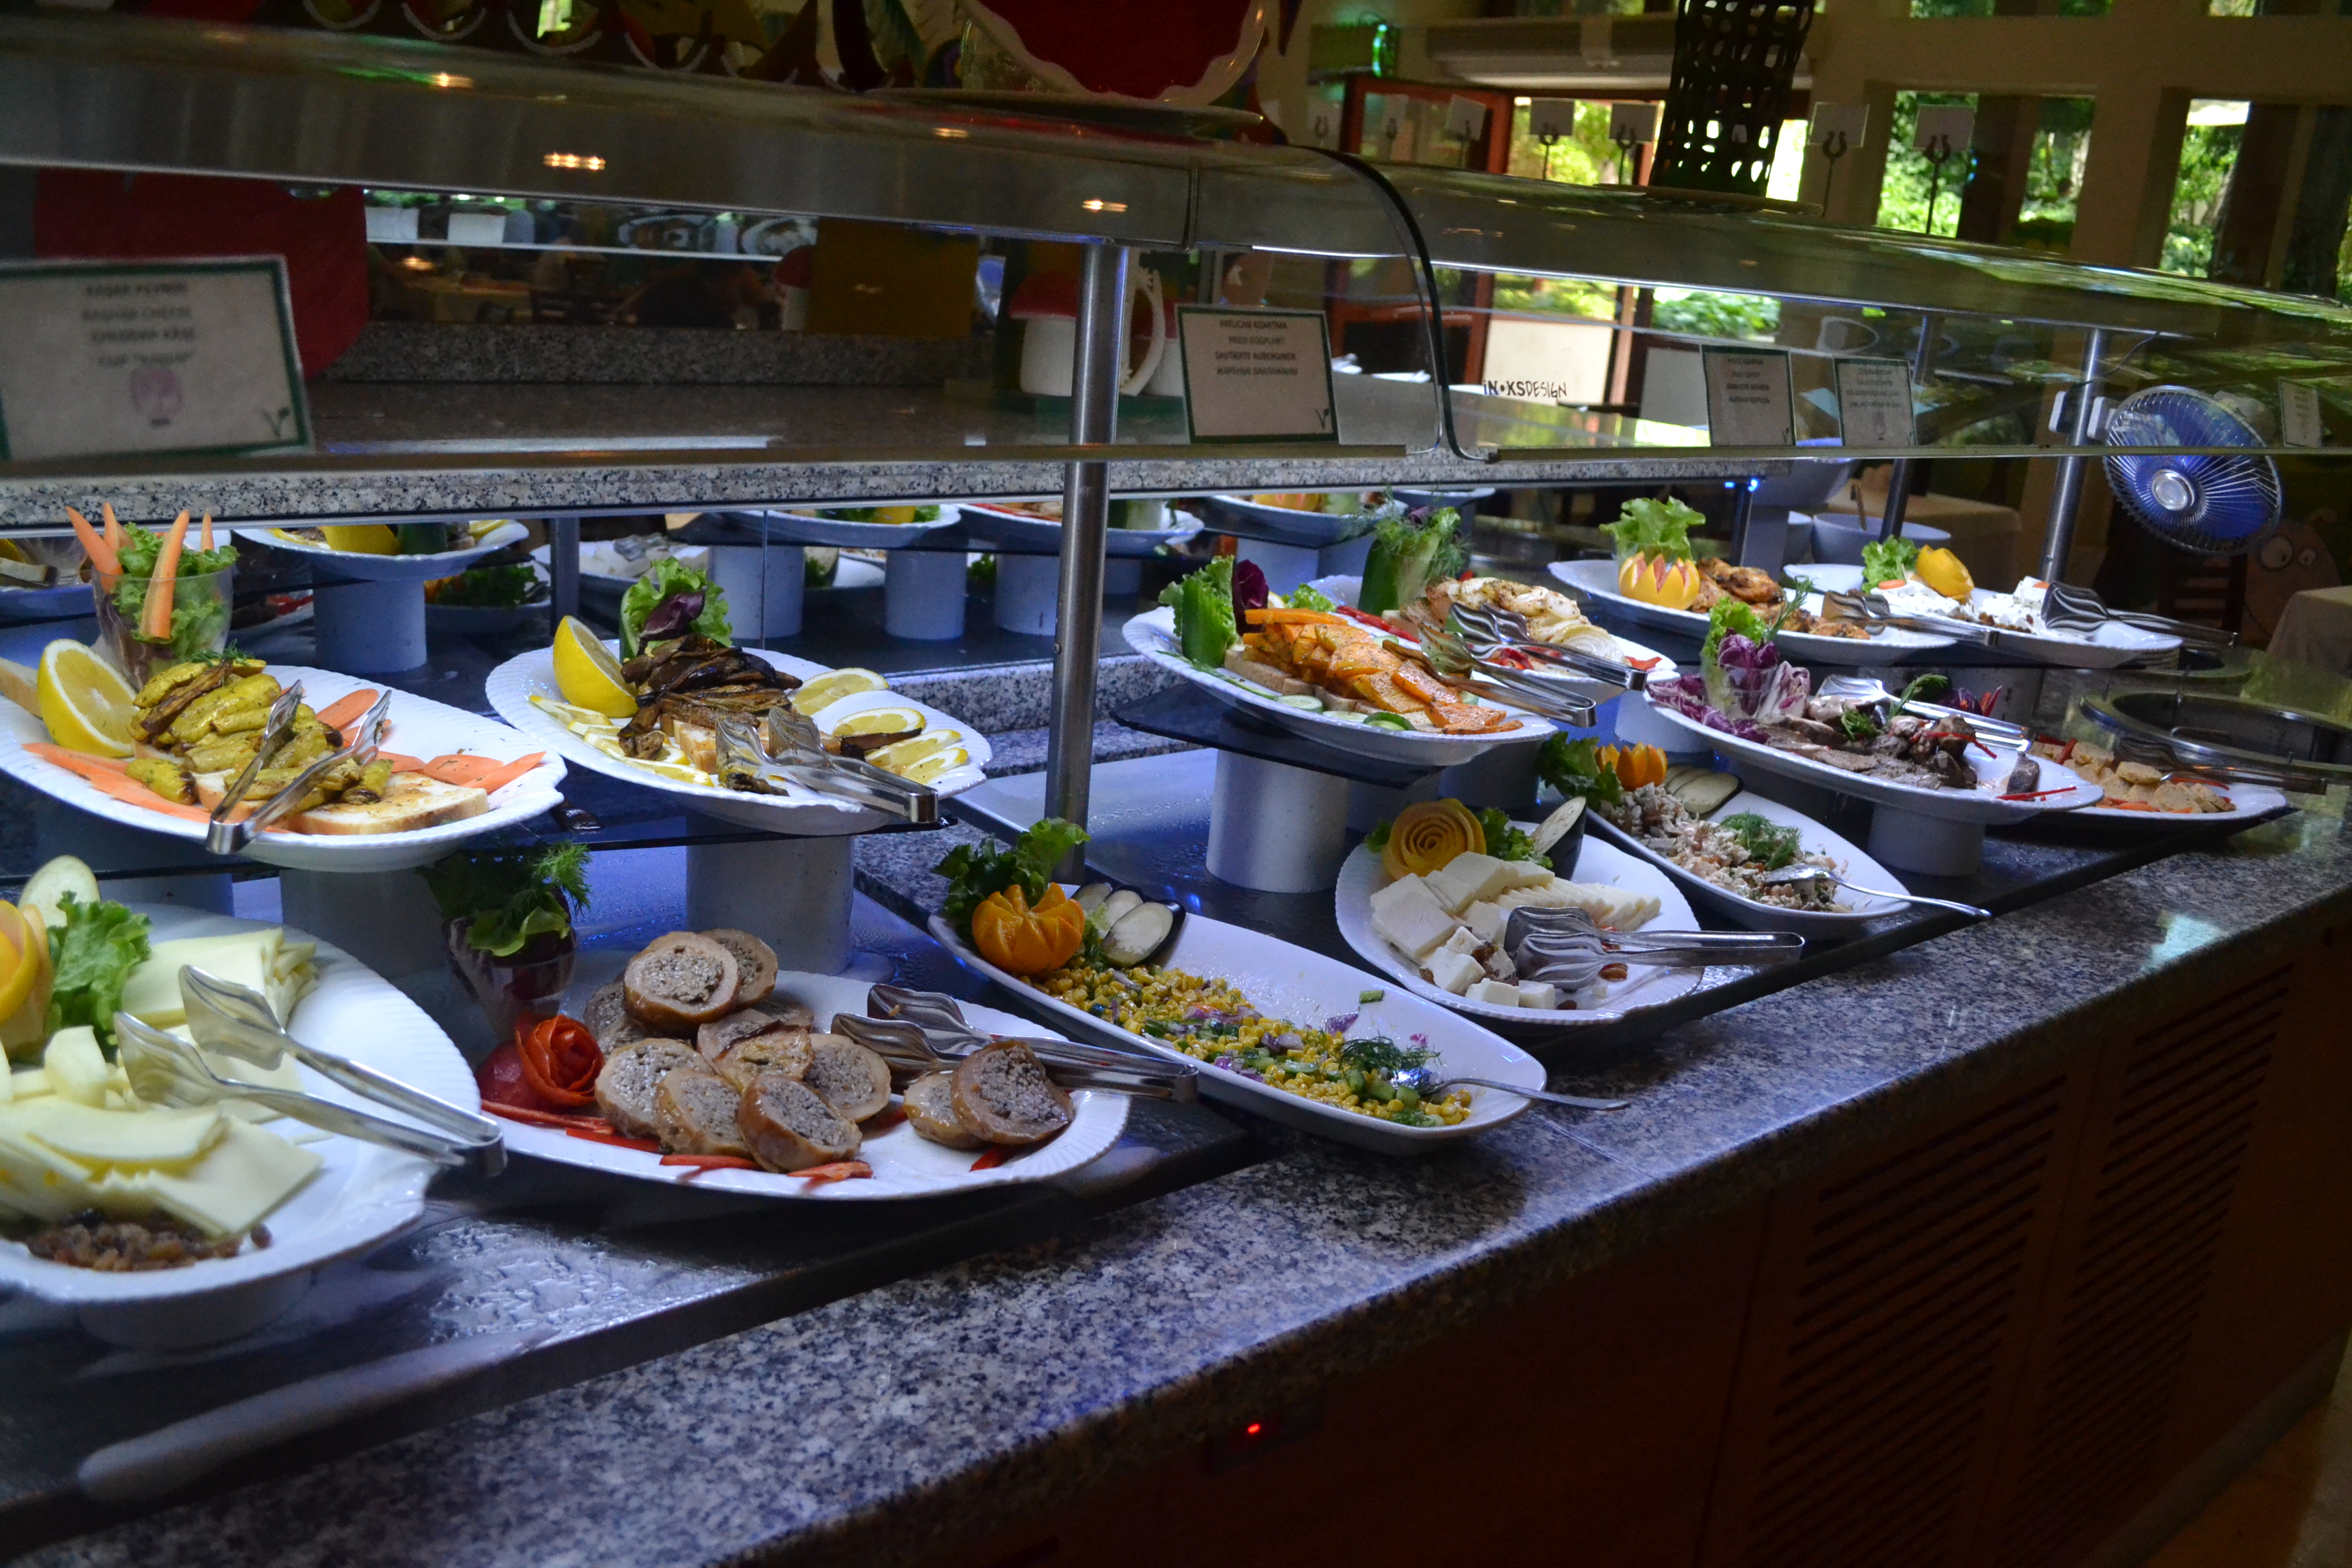
turkey, inclusive, food, hotel, travel, leisure, tourism, meal, appetizer, buffet, dish, cuisine, brunch, asian food, breakfast